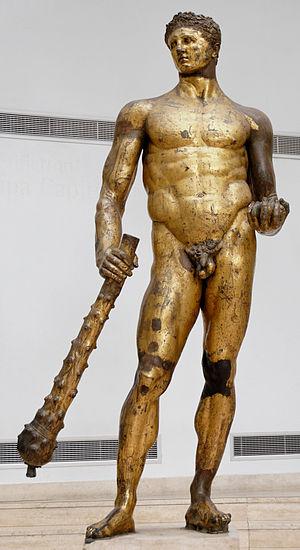
Statue d'Hercule tenant sa massue et une pomme des Hespérides. Œuvre romaine de l'époque républicaine découvert sur le forum Boarium (Rome, Latium, Italie). Italiano: Statua di Ercole con in mano i pomi delle Esperidi. Creazione romana dell'età repulicana.
Le forum Boarium est l'un des plus anciens forums romains.
L’Hercule du Forum Boarium, connu aussi sous le nom d’Hercule capitolin, est une statue en bronze doré découverte sur le site du Forum Boarium de la Rome antique, parmi les restes du temple qui lui était dédié, démolis sous le pontificat de Sixte IV. En 1510, il était déjà inventorié dans le Palais des Conservateurs au Capitole où il est exposé. C'est sans doute la statue de culte mentionnée par Pline dans le temple circulaire, le temple d'Hercule Victor, qui était également été l'autel de plein air dédié à Hercule.